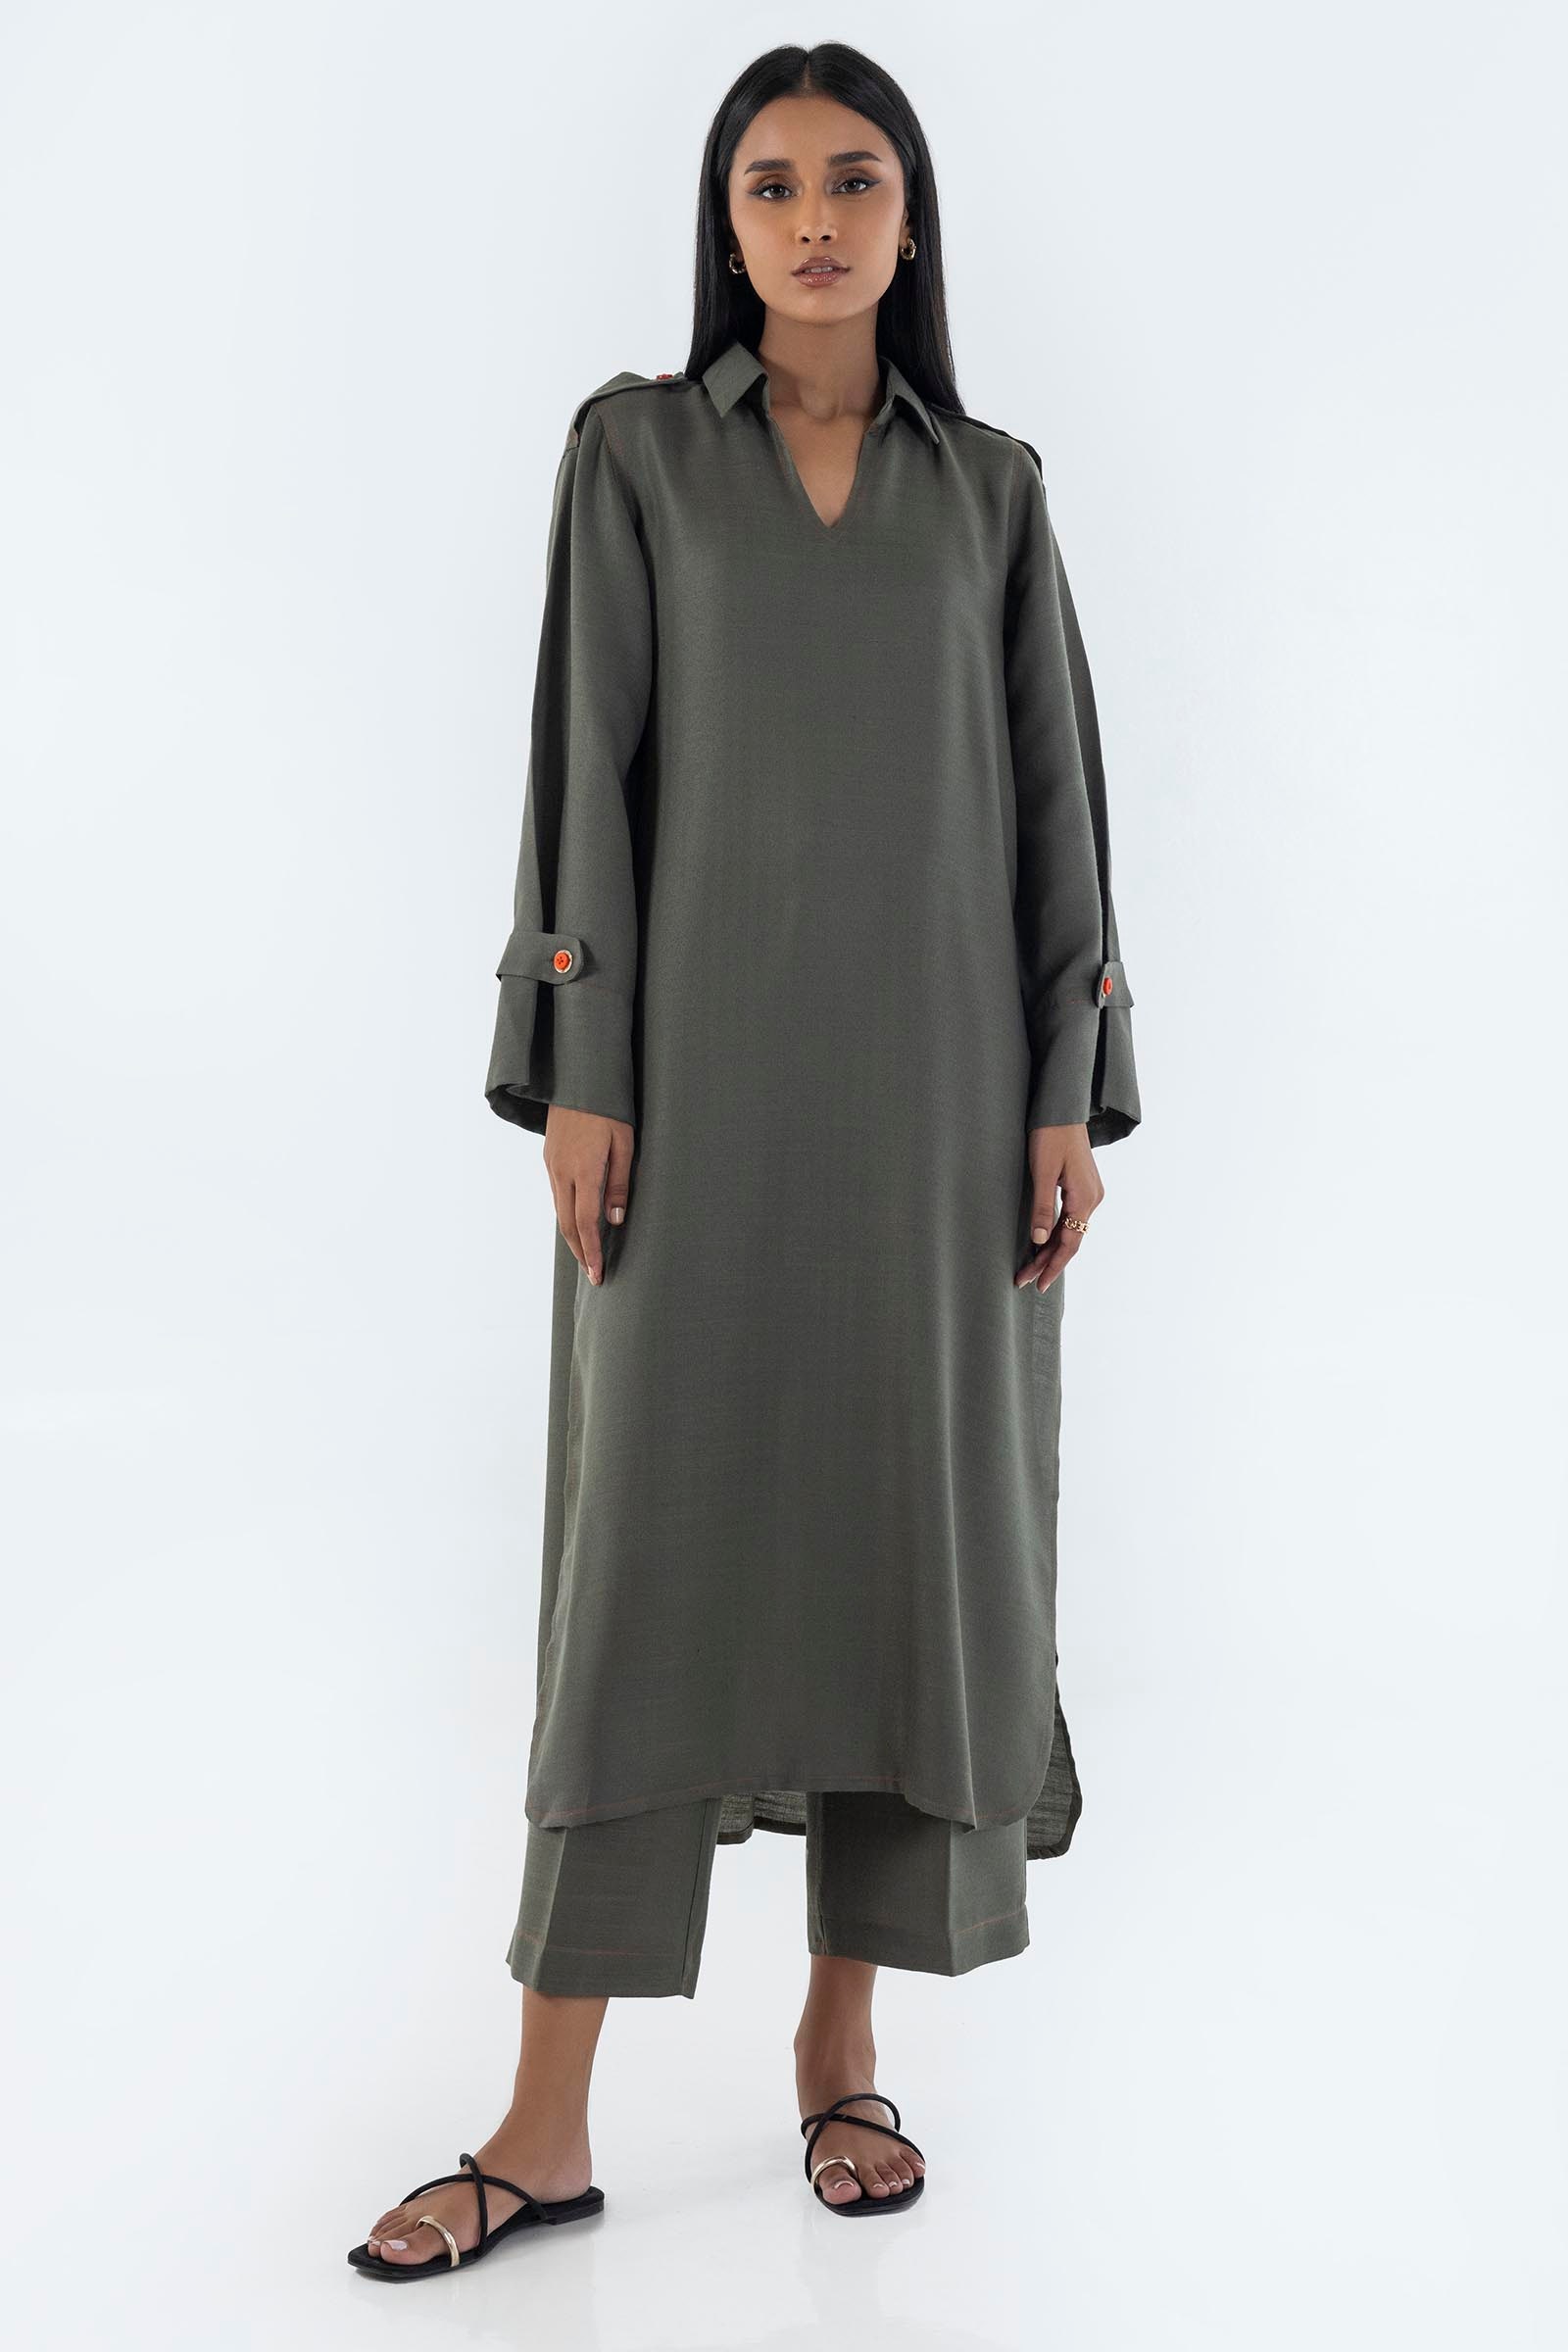
khaki kalima tunic dress